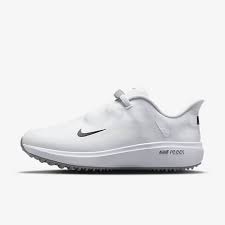
Label: Sneaker